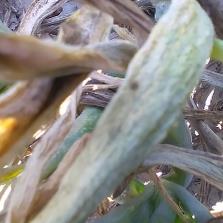
Crop: Onion
Condition: alternaria-d